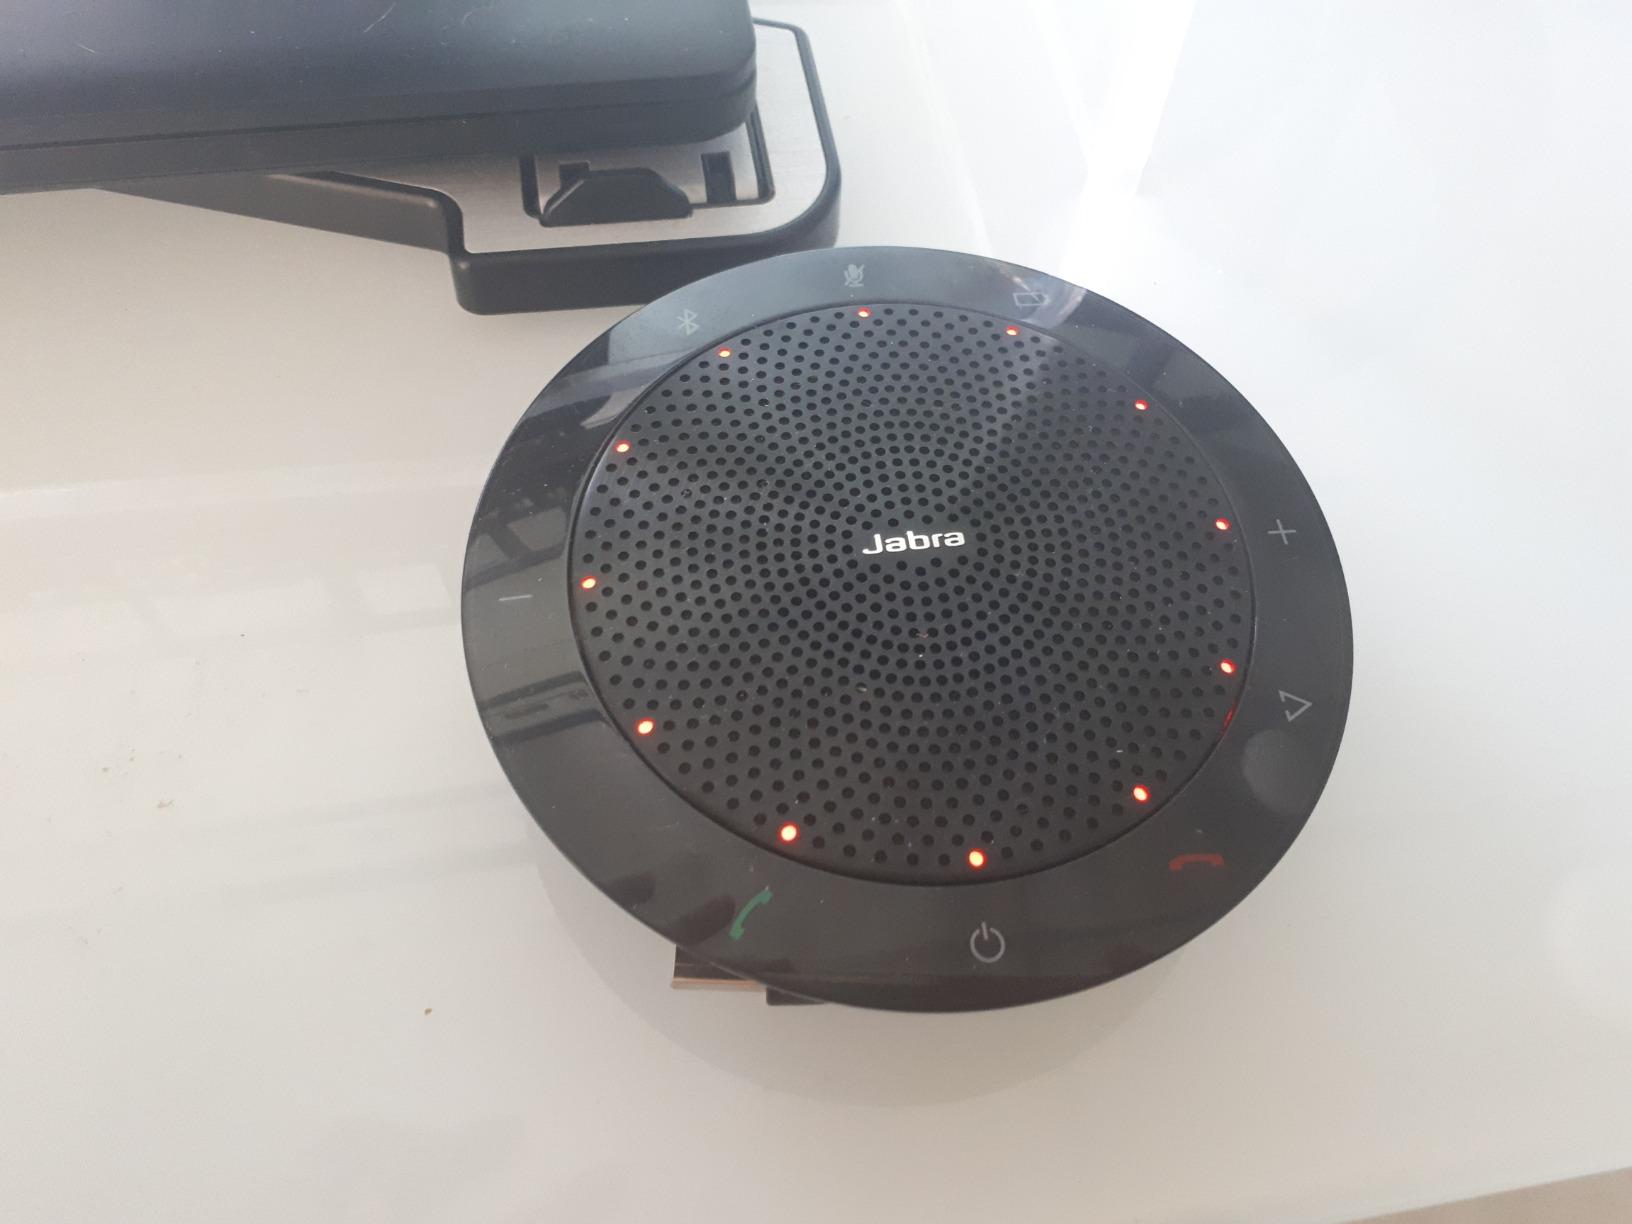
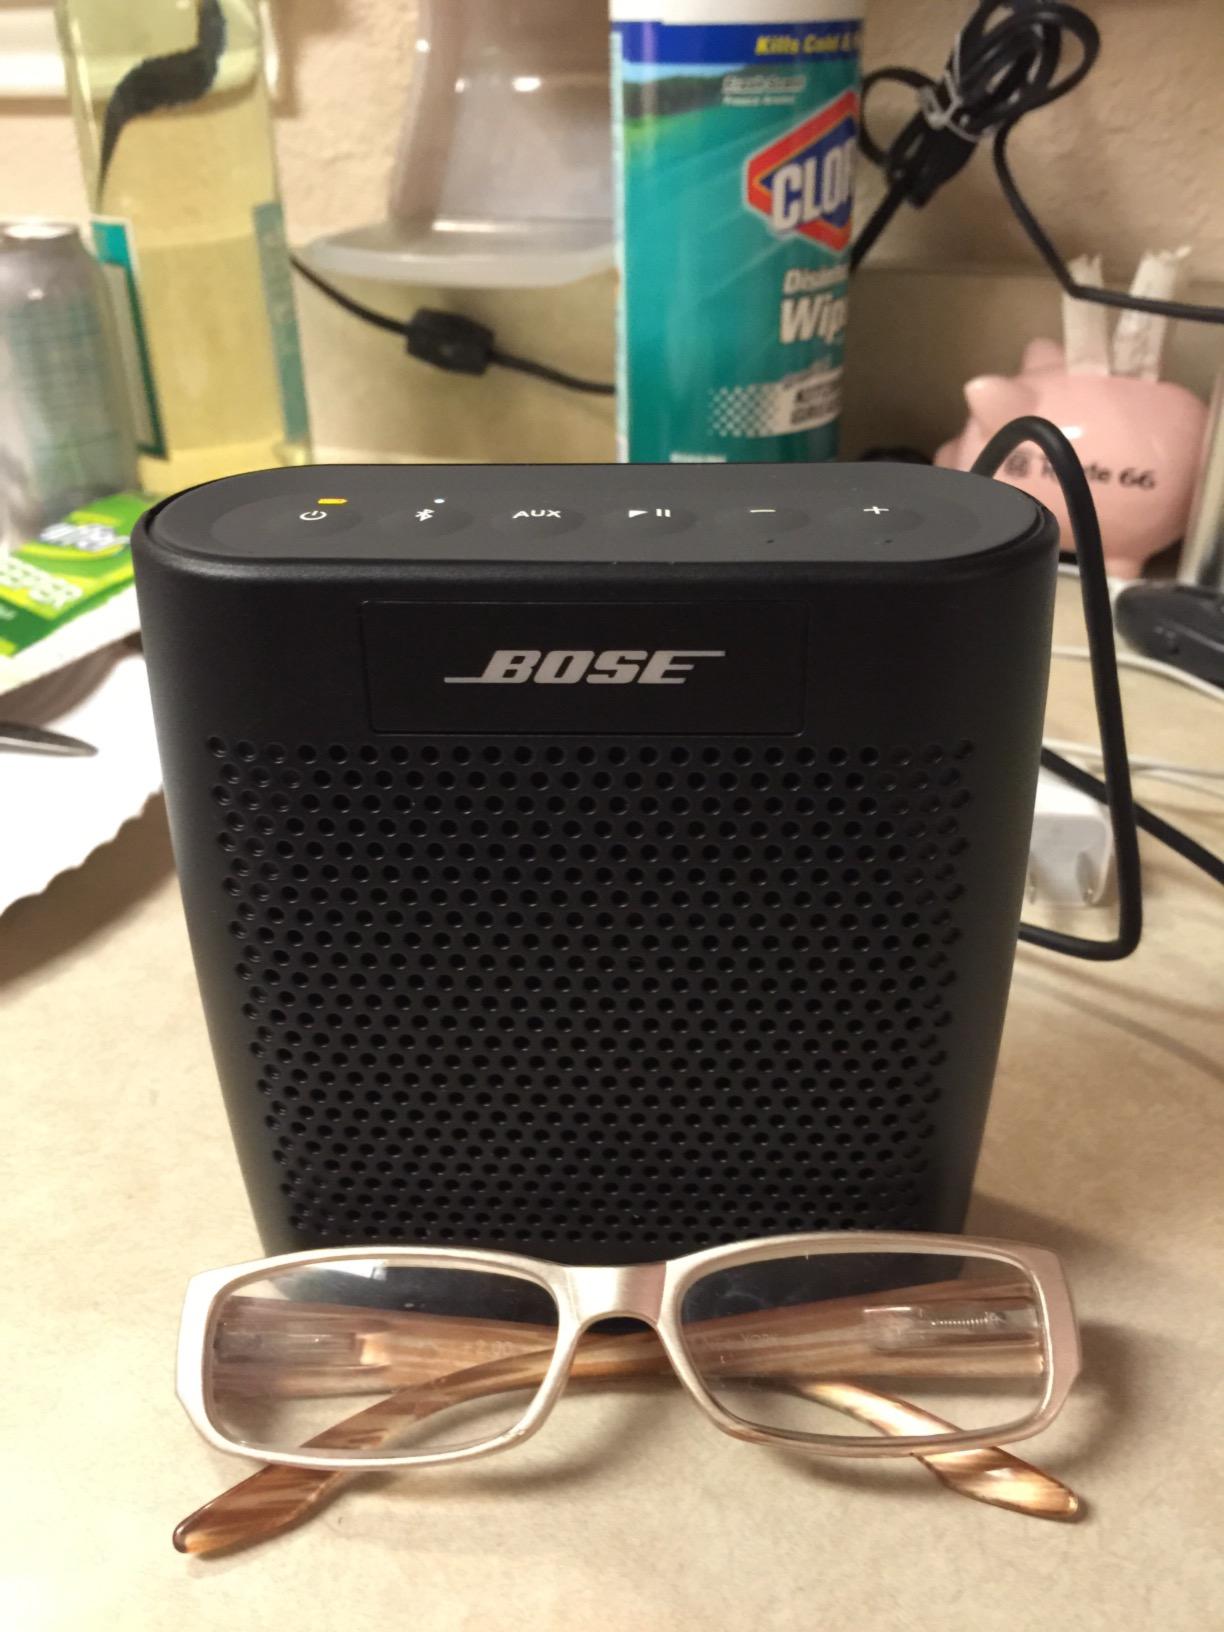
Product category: speaker
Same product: no